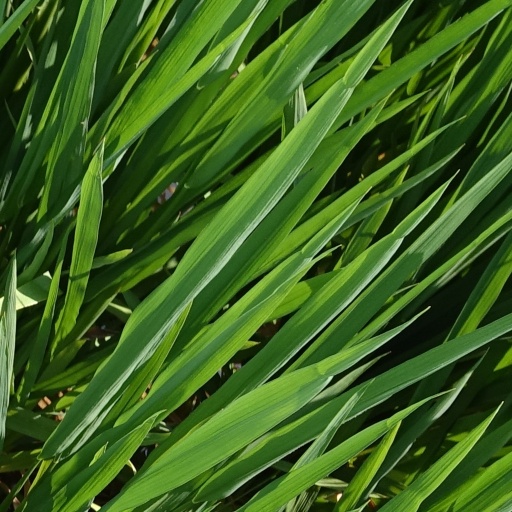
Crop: rice